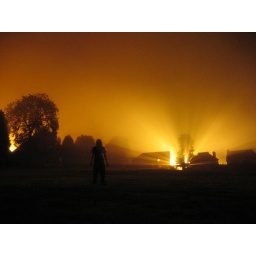
Be in a field with cool light from a lamp doing things.